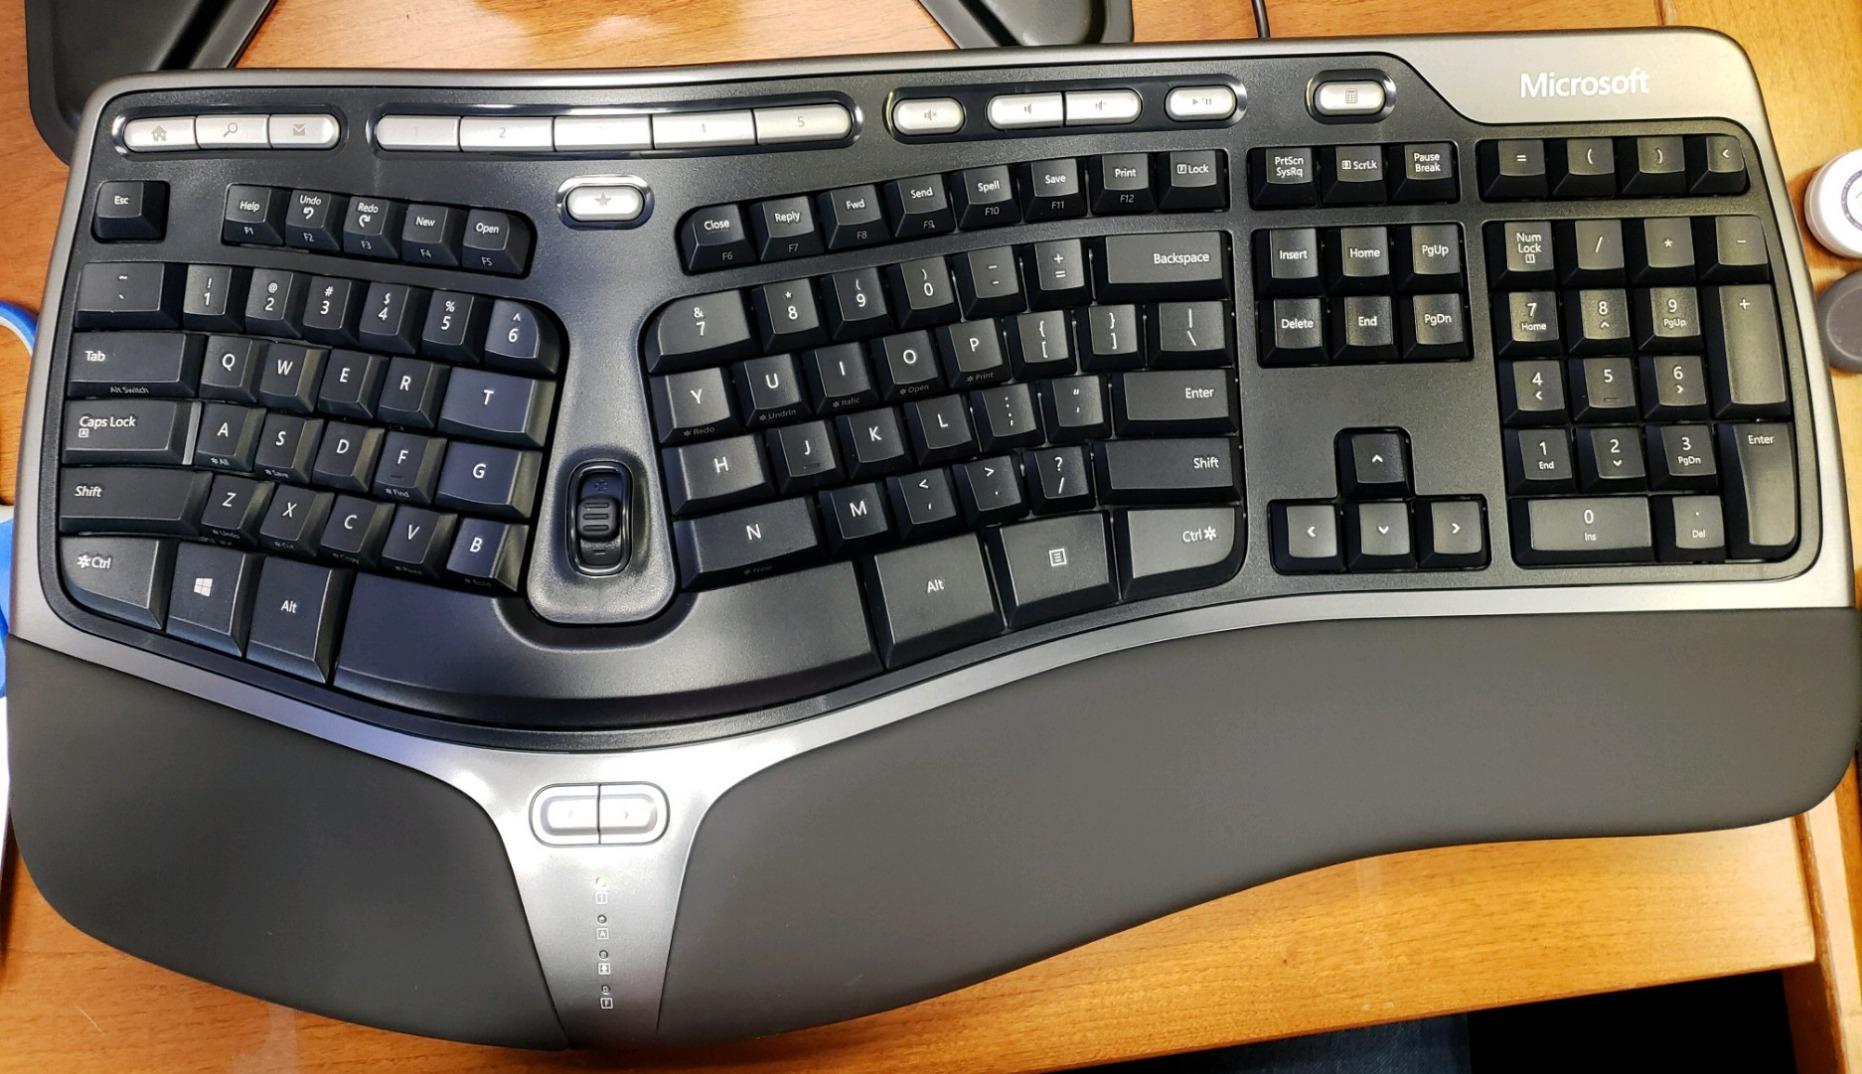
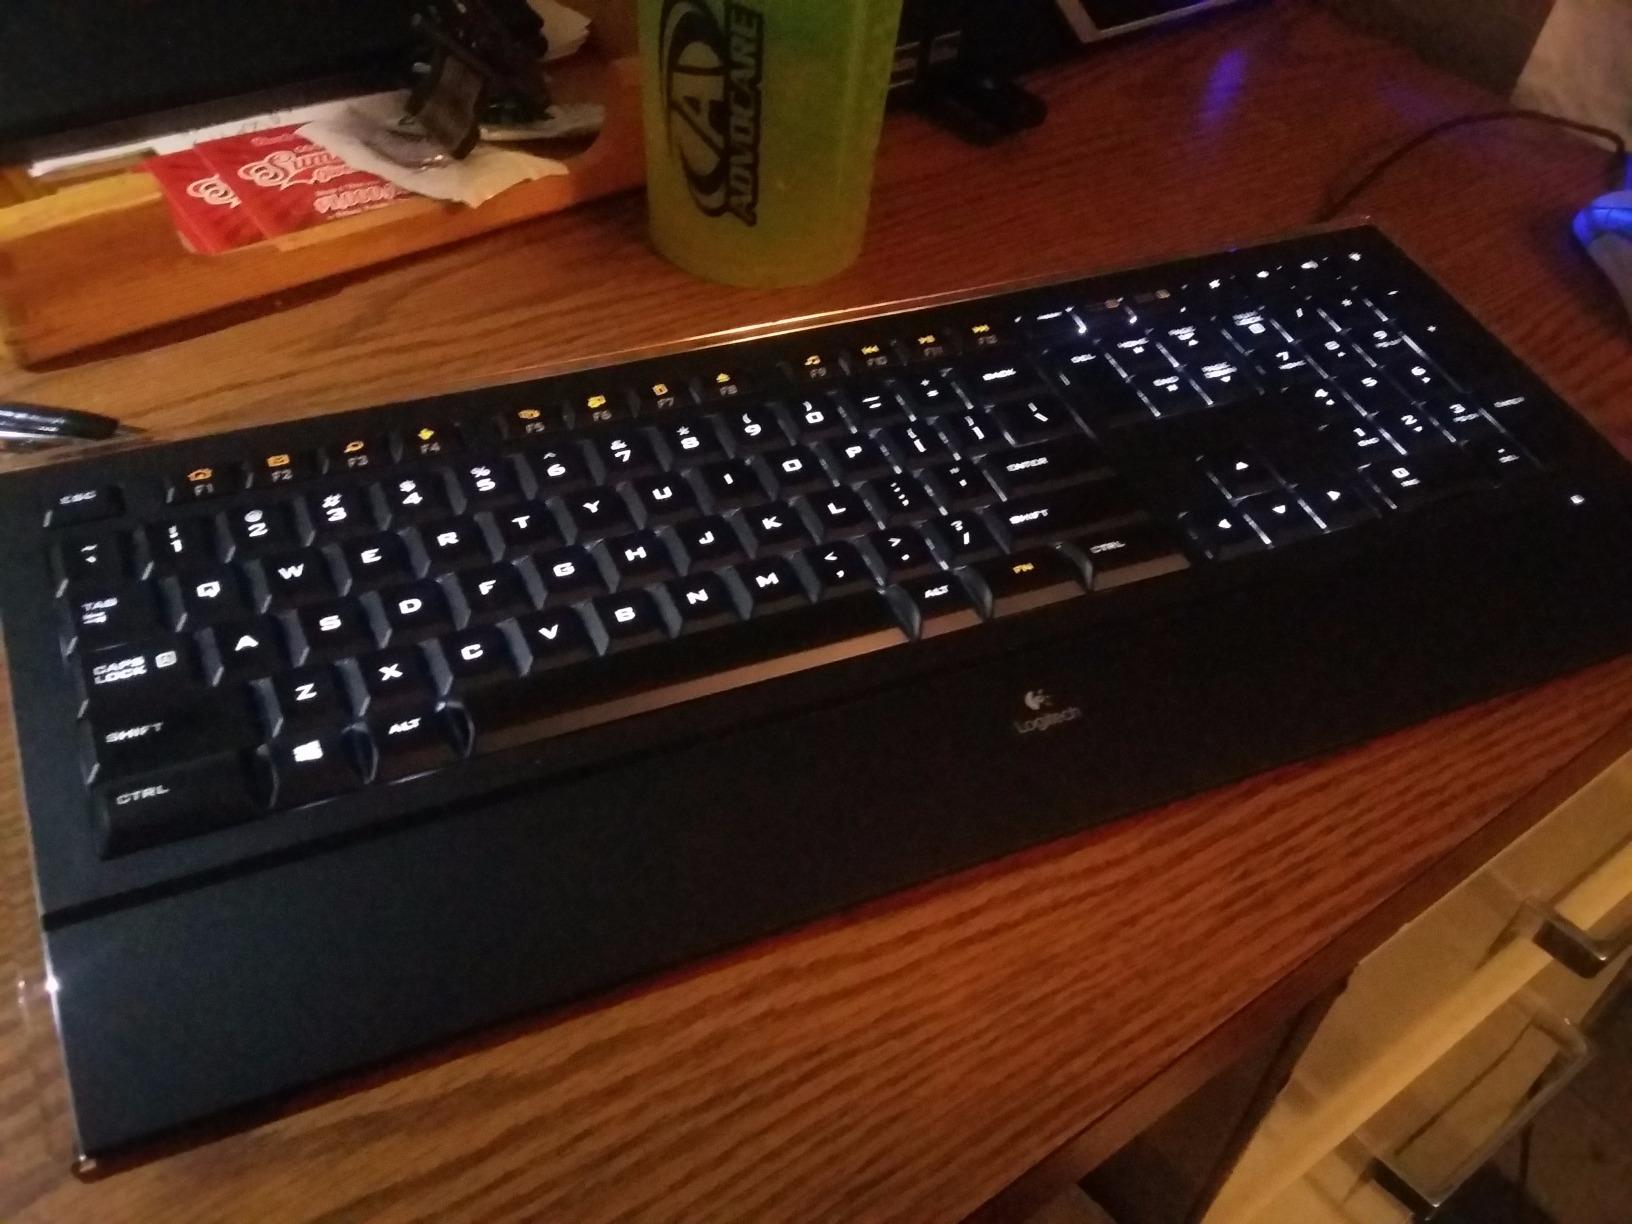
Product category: keyboard
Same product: no